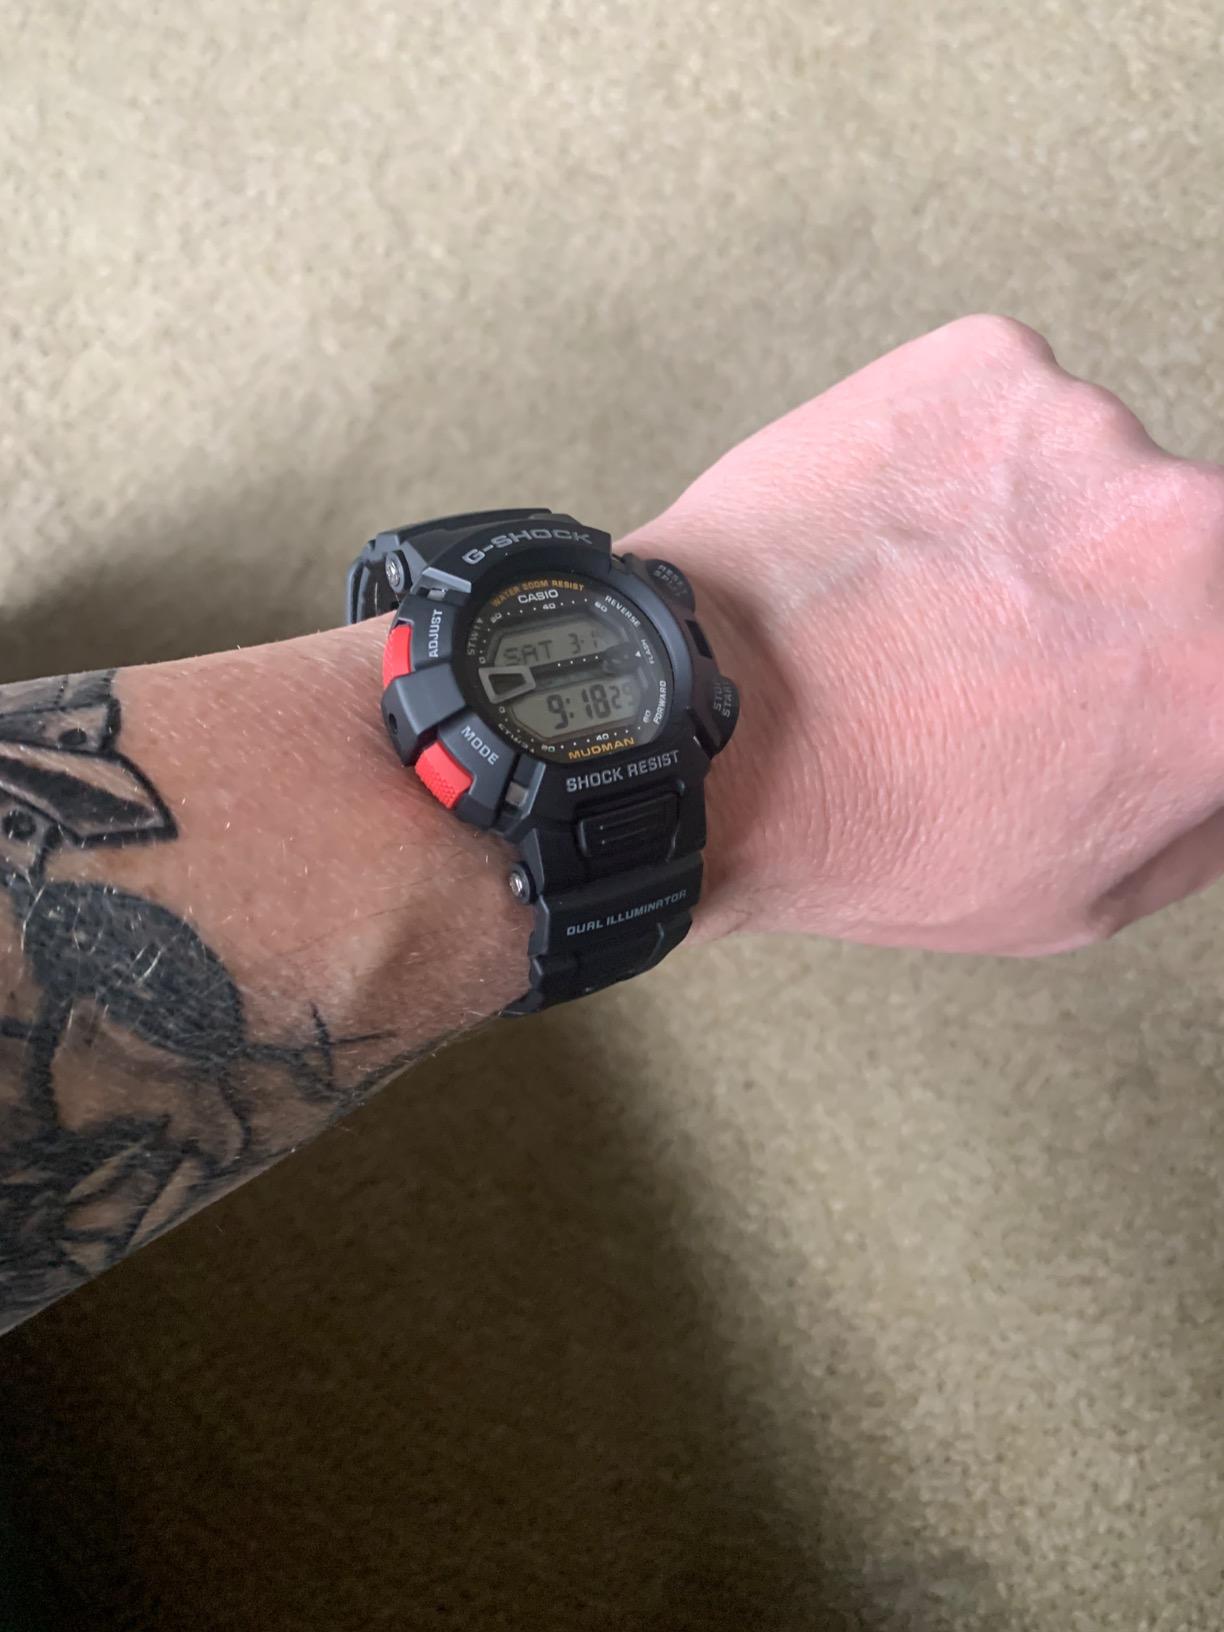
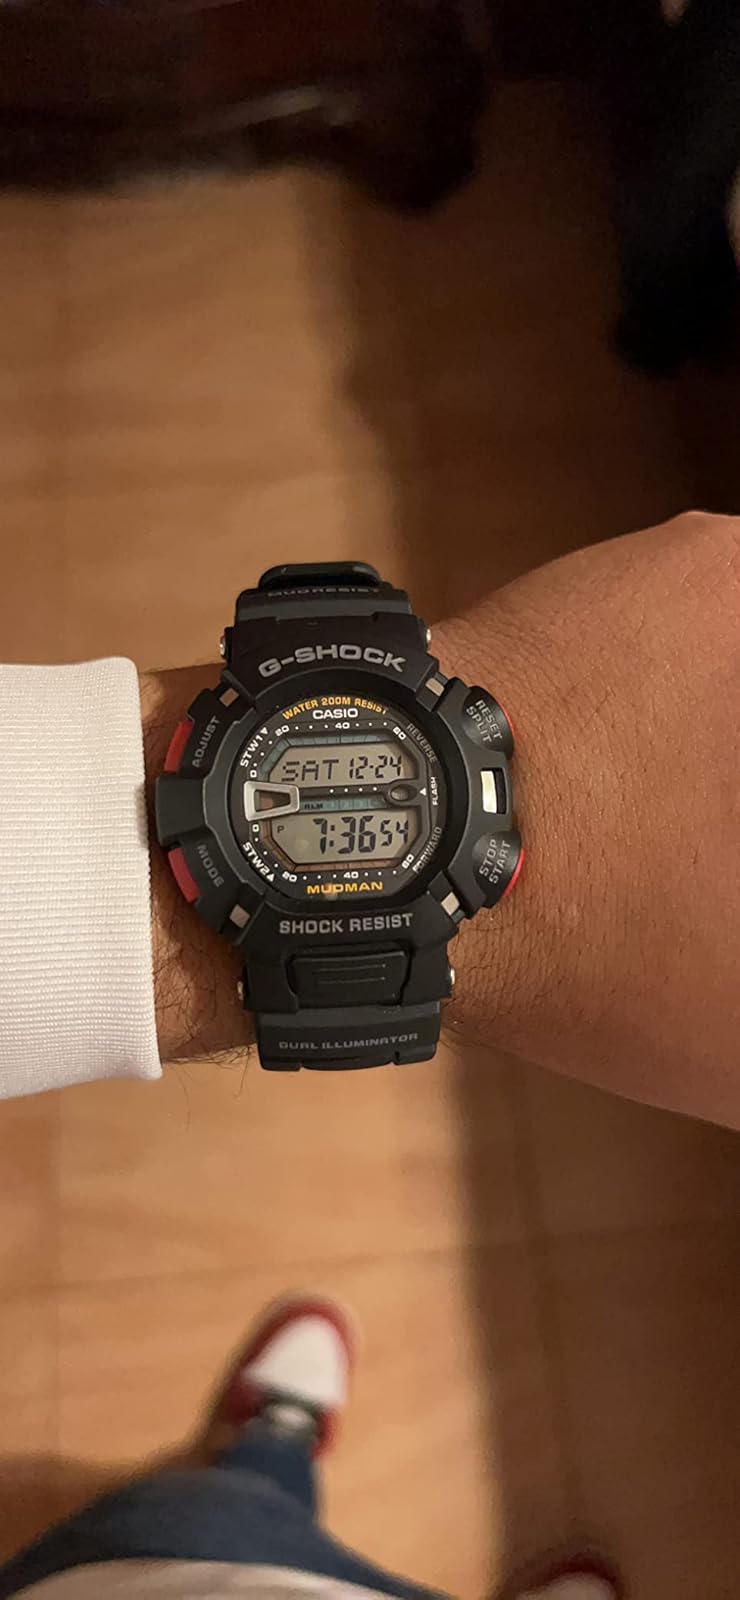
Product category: accessories_watch
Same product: yes